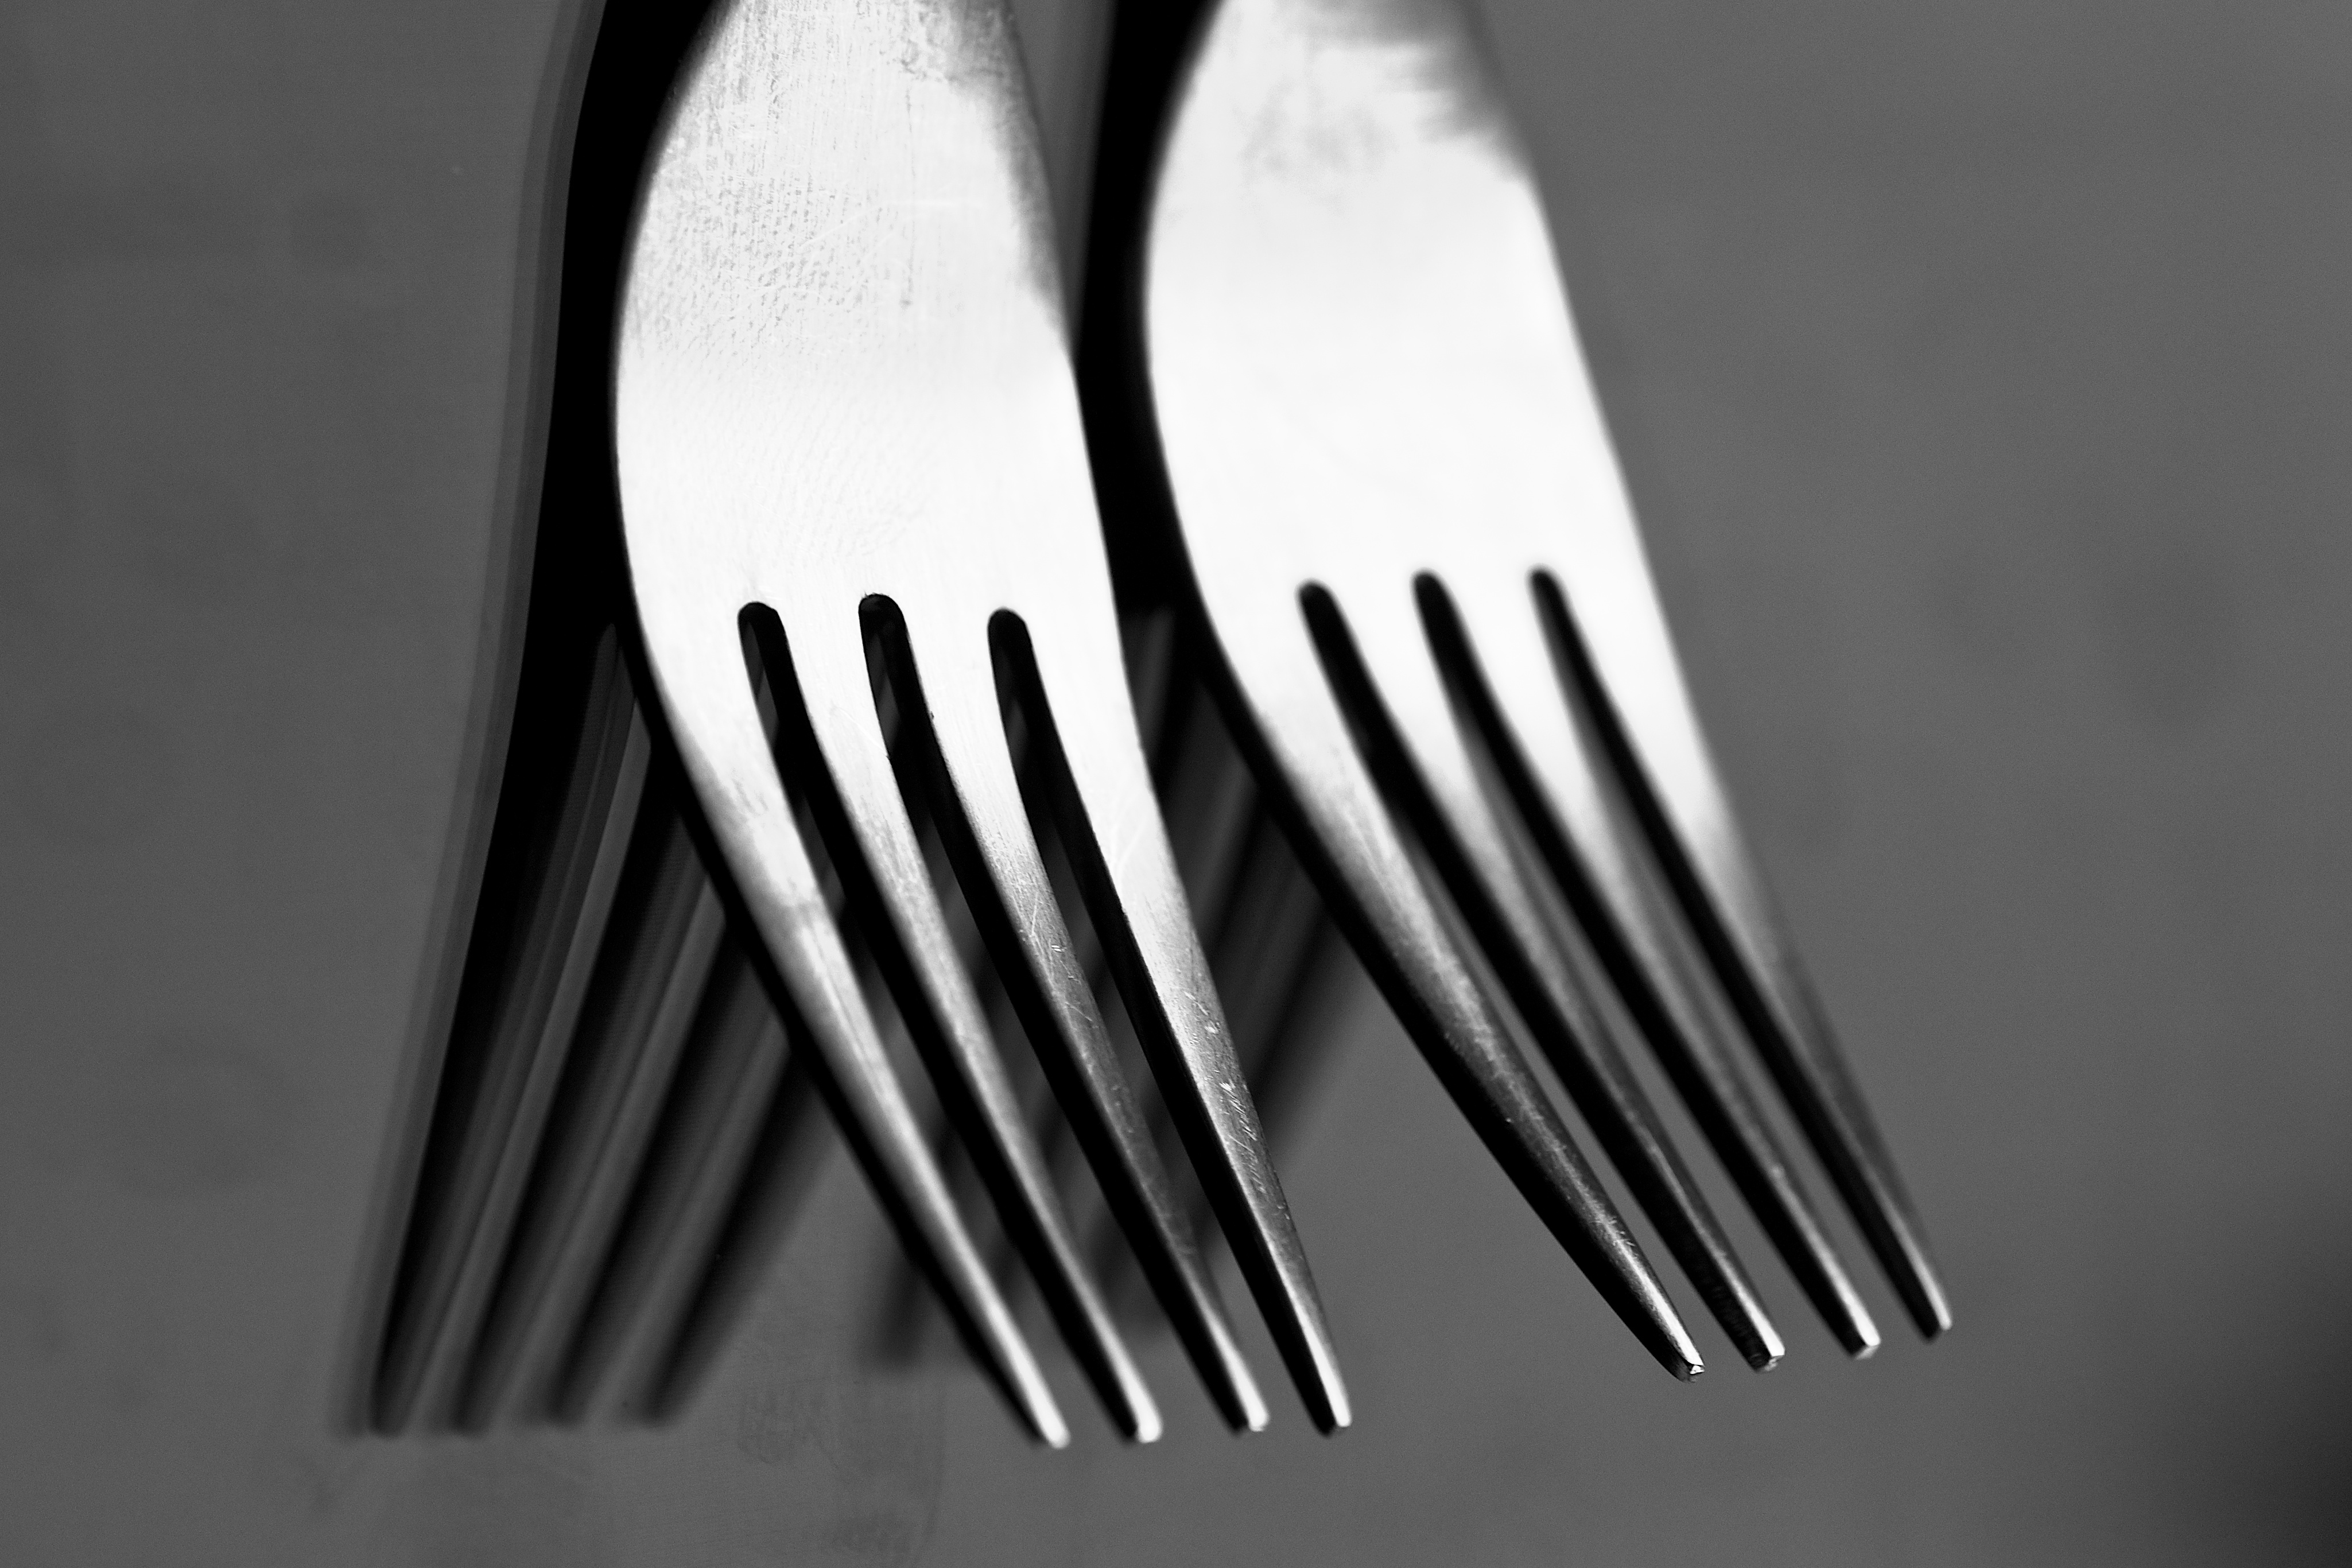
fork, cutlery, wing, black and white, reflection, macro, metal, black, monochrome, spoon, eyelash, sony, tamron, 90mm, tooth, macromonday, a700, monochrome photography